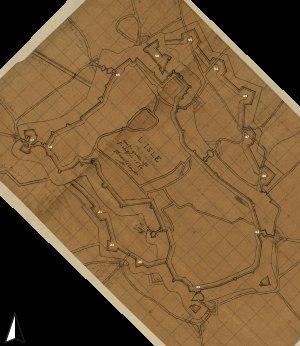
L'enceinte de Lille est un ancien ensemble de fortifications qui protégeait la ville de Lille entre le Moyen Âge et le XXᵉ siècle.